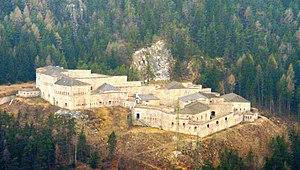
Fortezza est une commune italienne d'environ 1 000 habitants située dans la province autonome de Bolzano dans la région du Trentin-Haut-Adige dans le nord-est de l'Italie.